Rovaniemi railway station

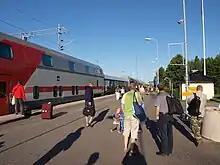
This train has arrived at Rovaniemi railway station in early morning, having left Helsinki railway station on the previous evening.

Rovaniemi railway station is located in Rovaniemi, Finland. The line from the south opened in 1909, and was extended to Kemijärvi in 1934. It features direct daytime and overnight passenger trains to Oulu, Tampere, Helsinki and Turku; as of March 2014 the overnight train provided the only passenger service north to Kemijärvi.